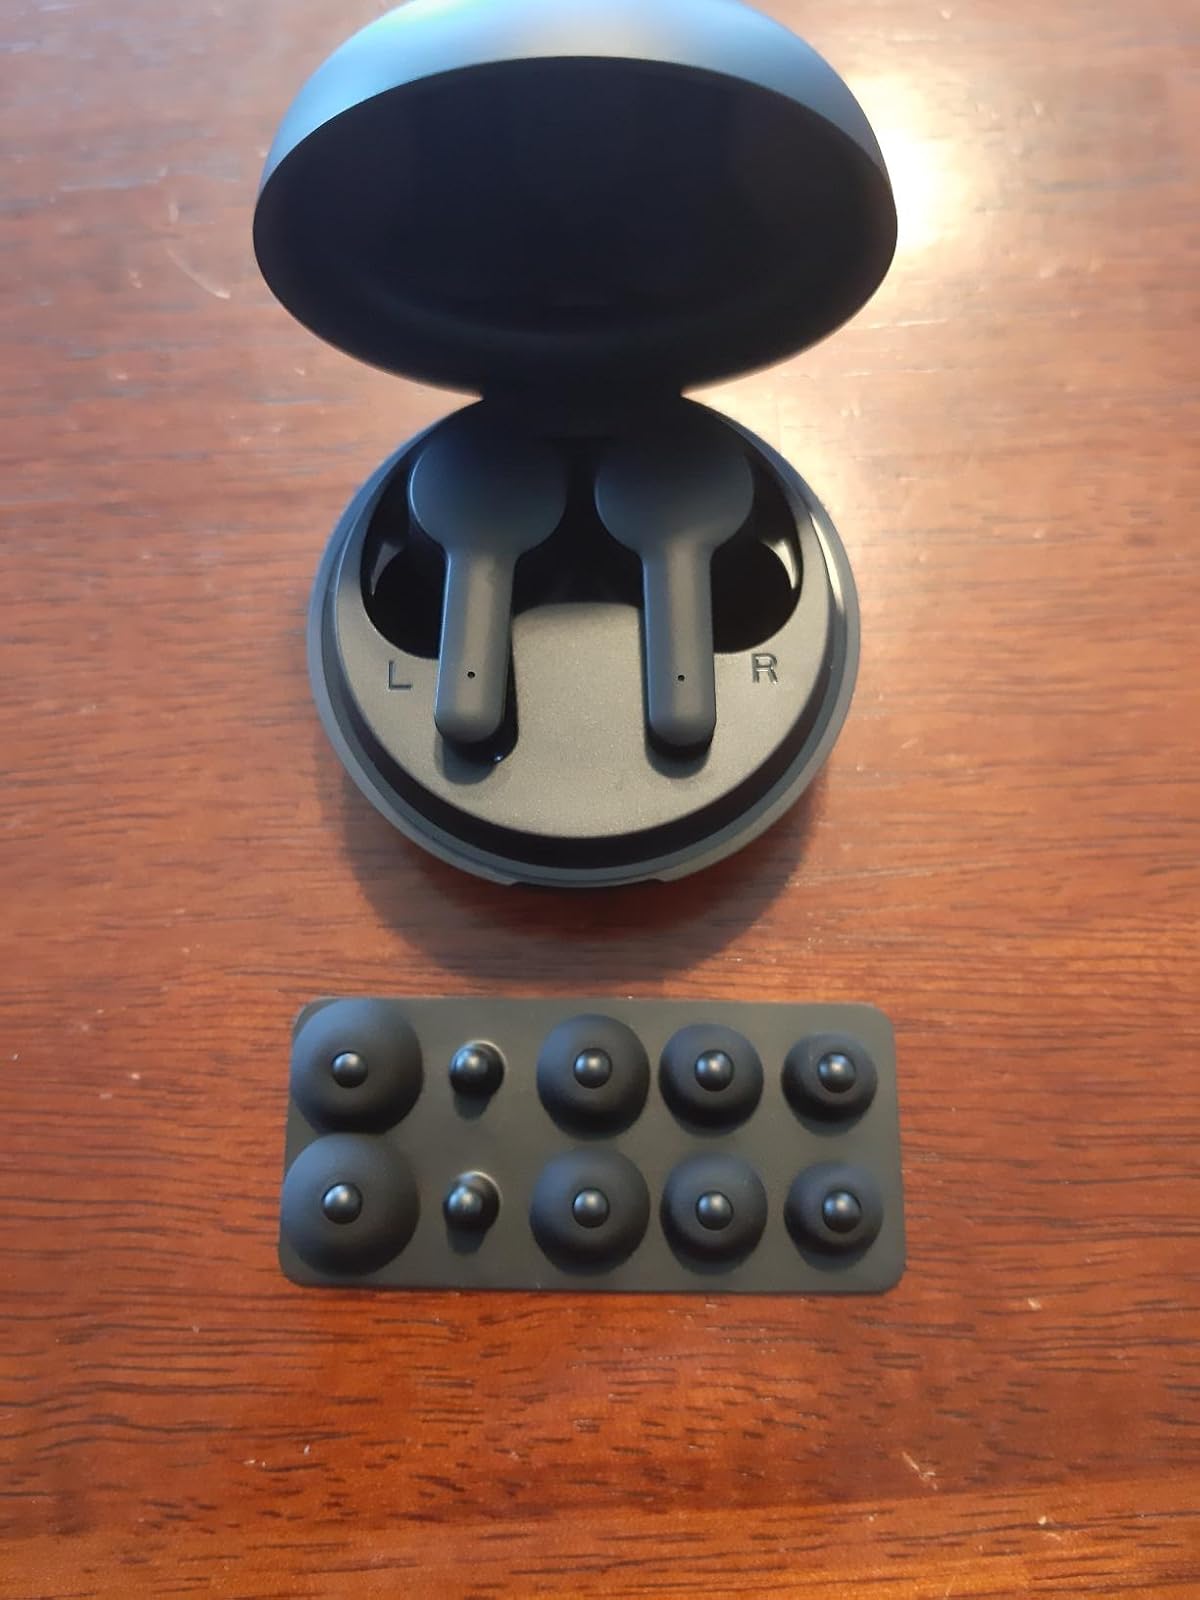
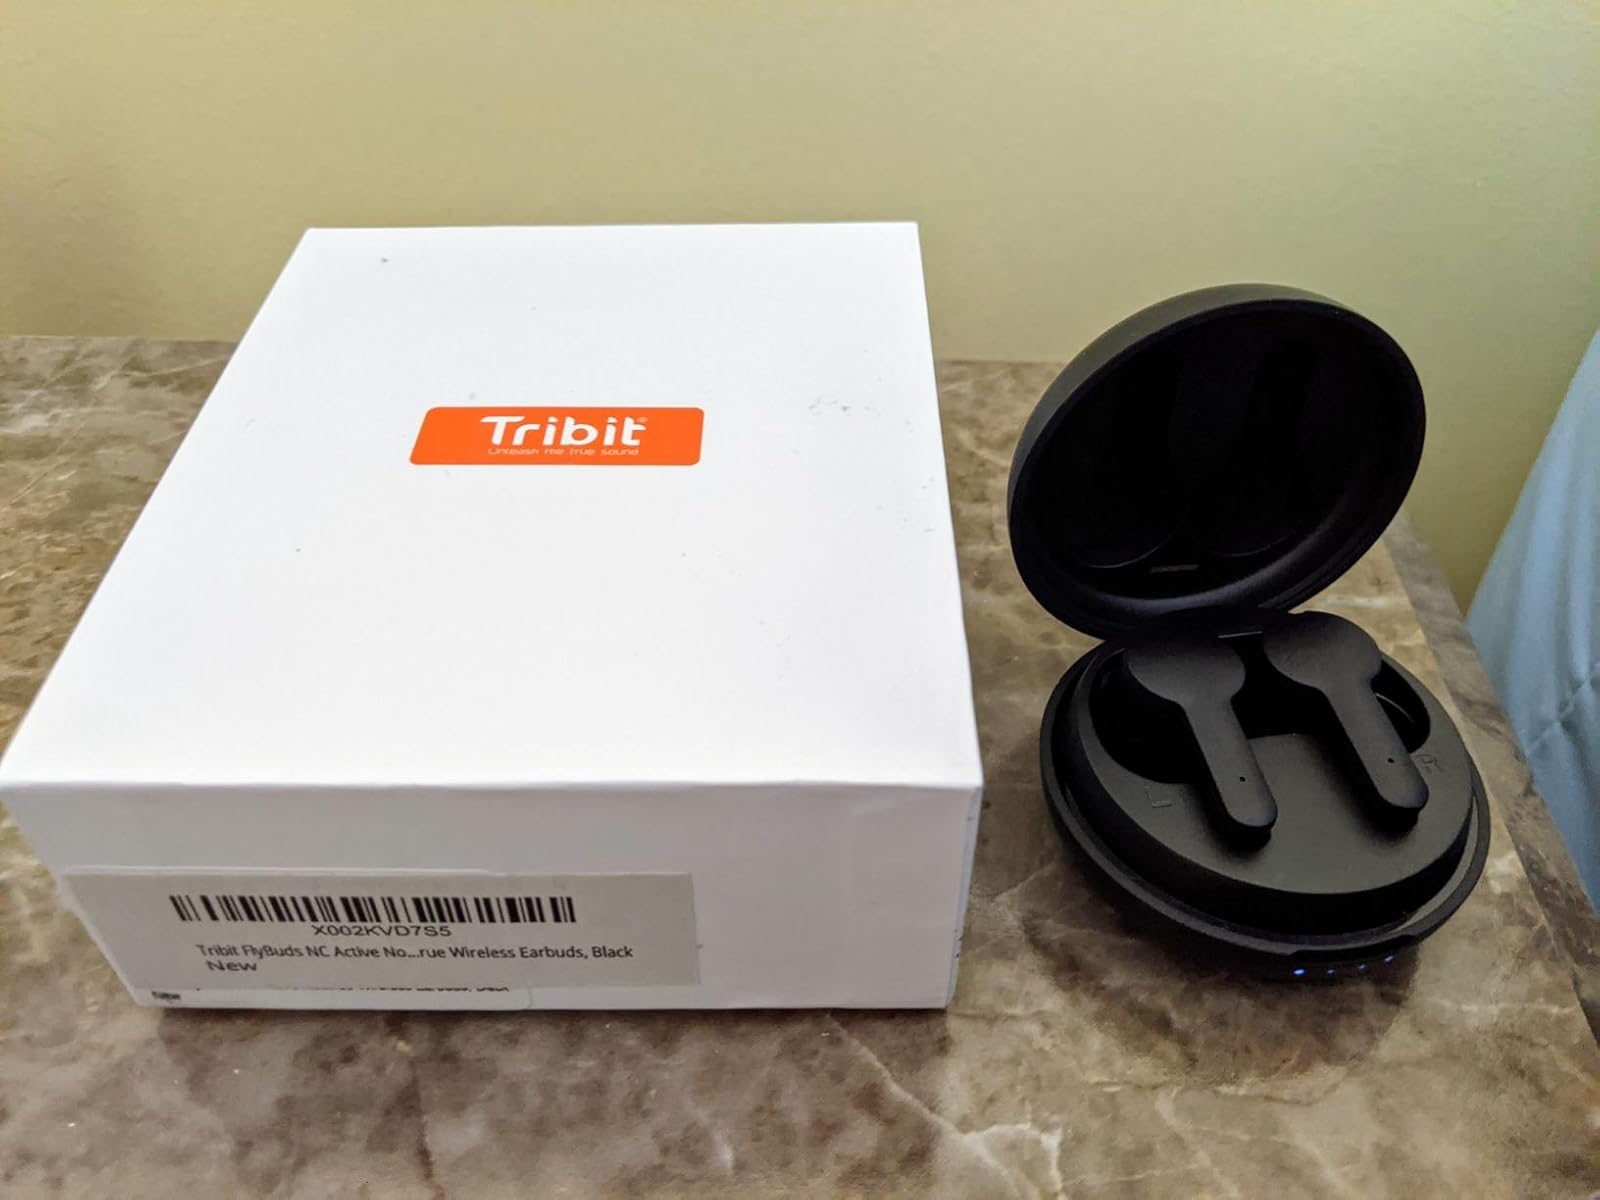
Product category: earbuds
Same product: yes